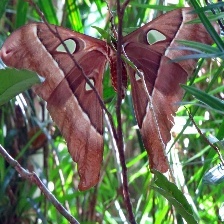
Species: HERCULES MOTH